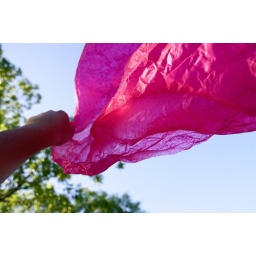
pink tissue paper in wind